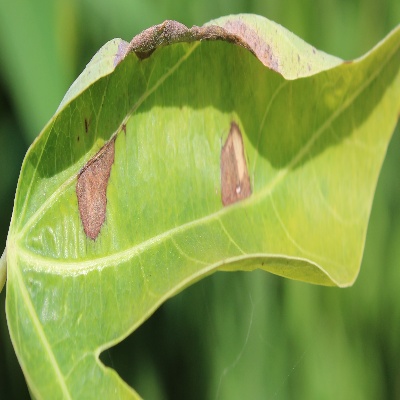
Crop: Cassava
Condition: bacterial blight